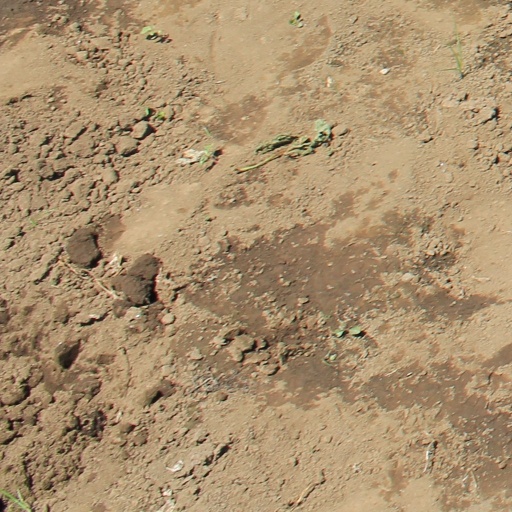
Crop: soybean